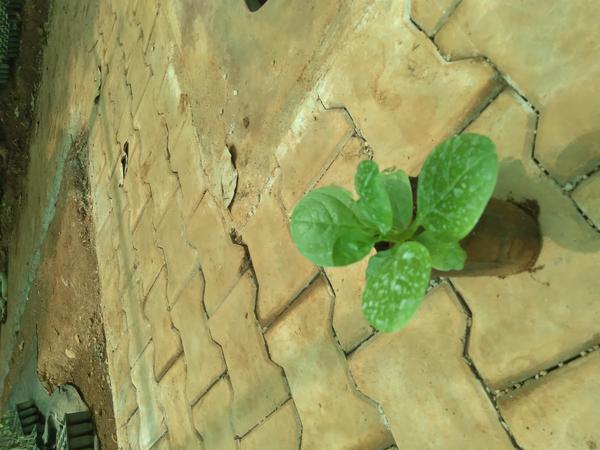
Plant: Basale